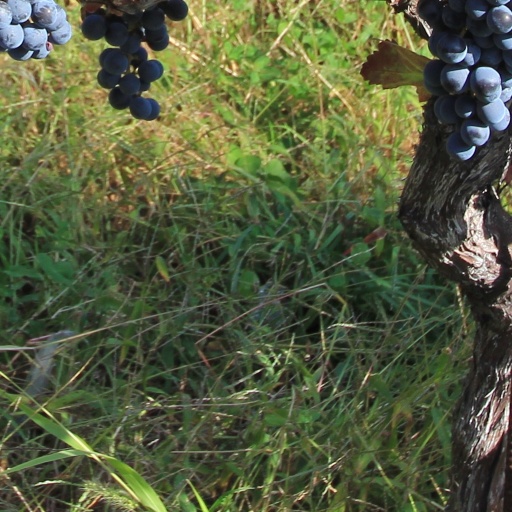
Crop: grape